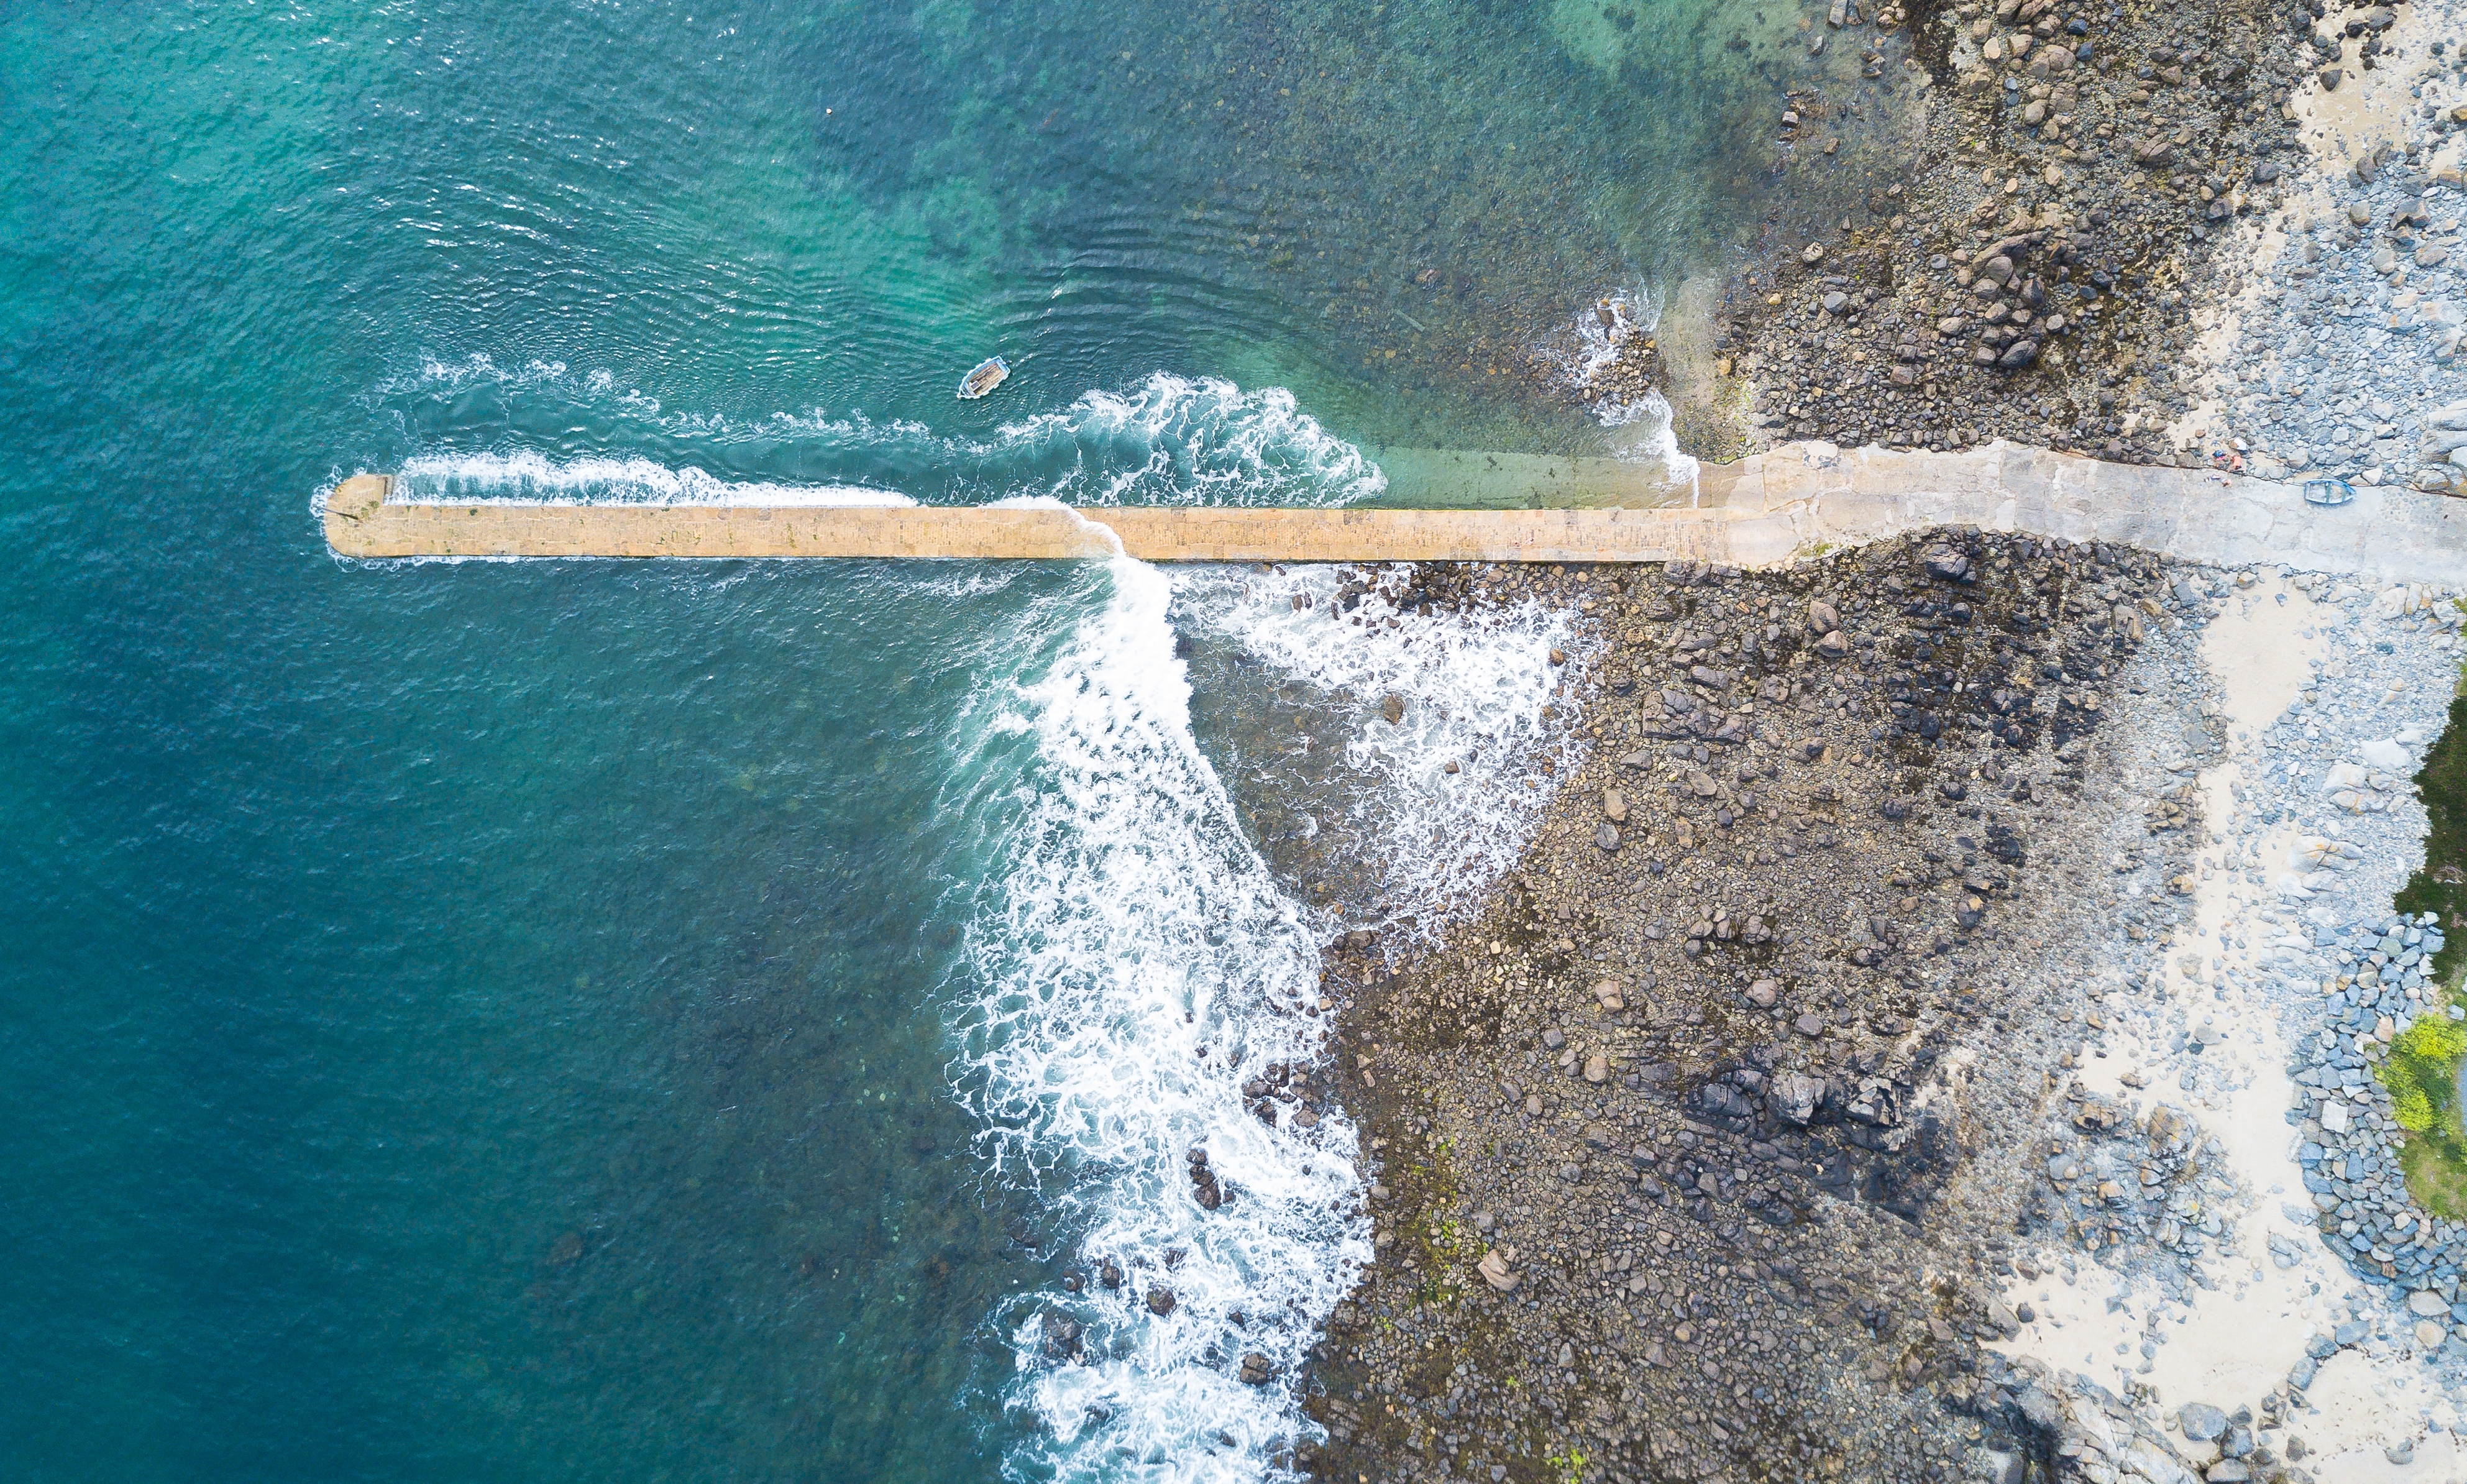
sea, water, wave, terrain, water feature